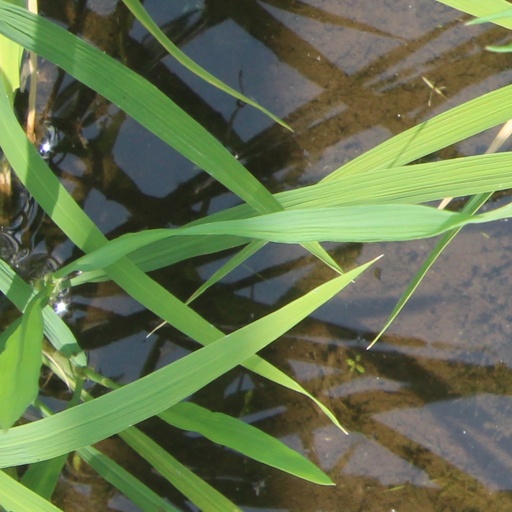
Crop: rice